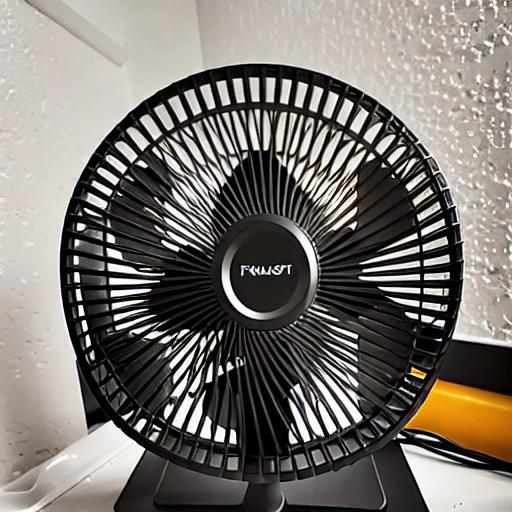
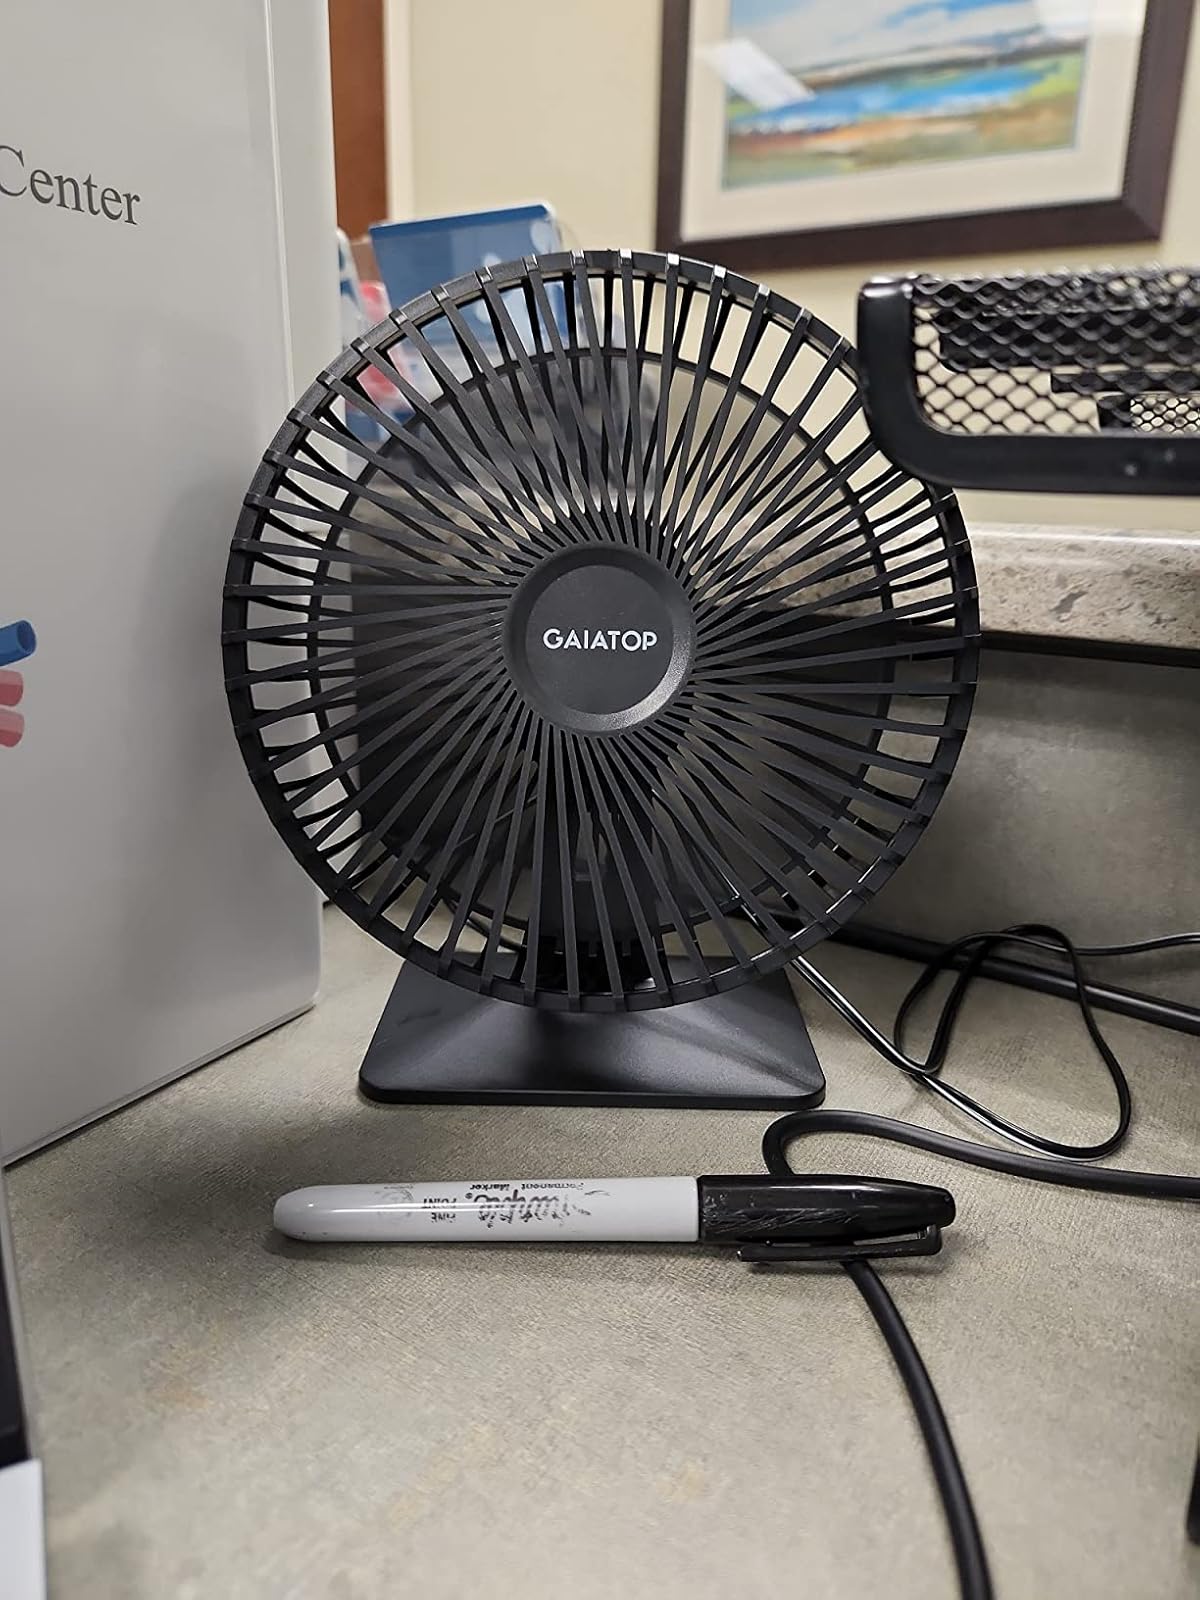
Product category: fan
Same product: no